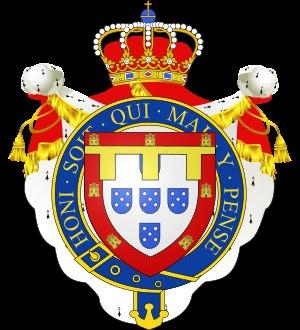
Louis-Philippe de Bragance, prince royal de Portugal et régent de Portugal, est né à Santa Maria de Belém, Lisbonne le 21 mars 1887 et mort Praça do Comércio, Lisbonne le 1ᵉʳ février 1908.